Great Didactic

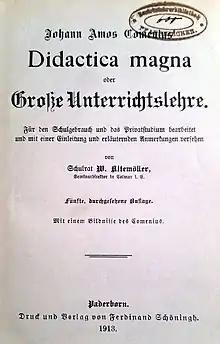
Didactica Magna - 1918

The Great Didactic or, full title, "The Great Didactic, The Whole Art of Teaching all Things to all Man", is a book written by Czech philosopher, pedagogue and theologian, John Amos Comenius between 1627 and 1638 and first published in 1657.